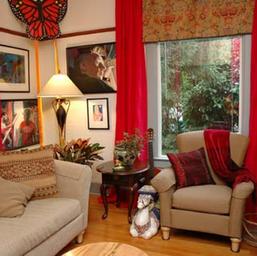
Room type: livingroom